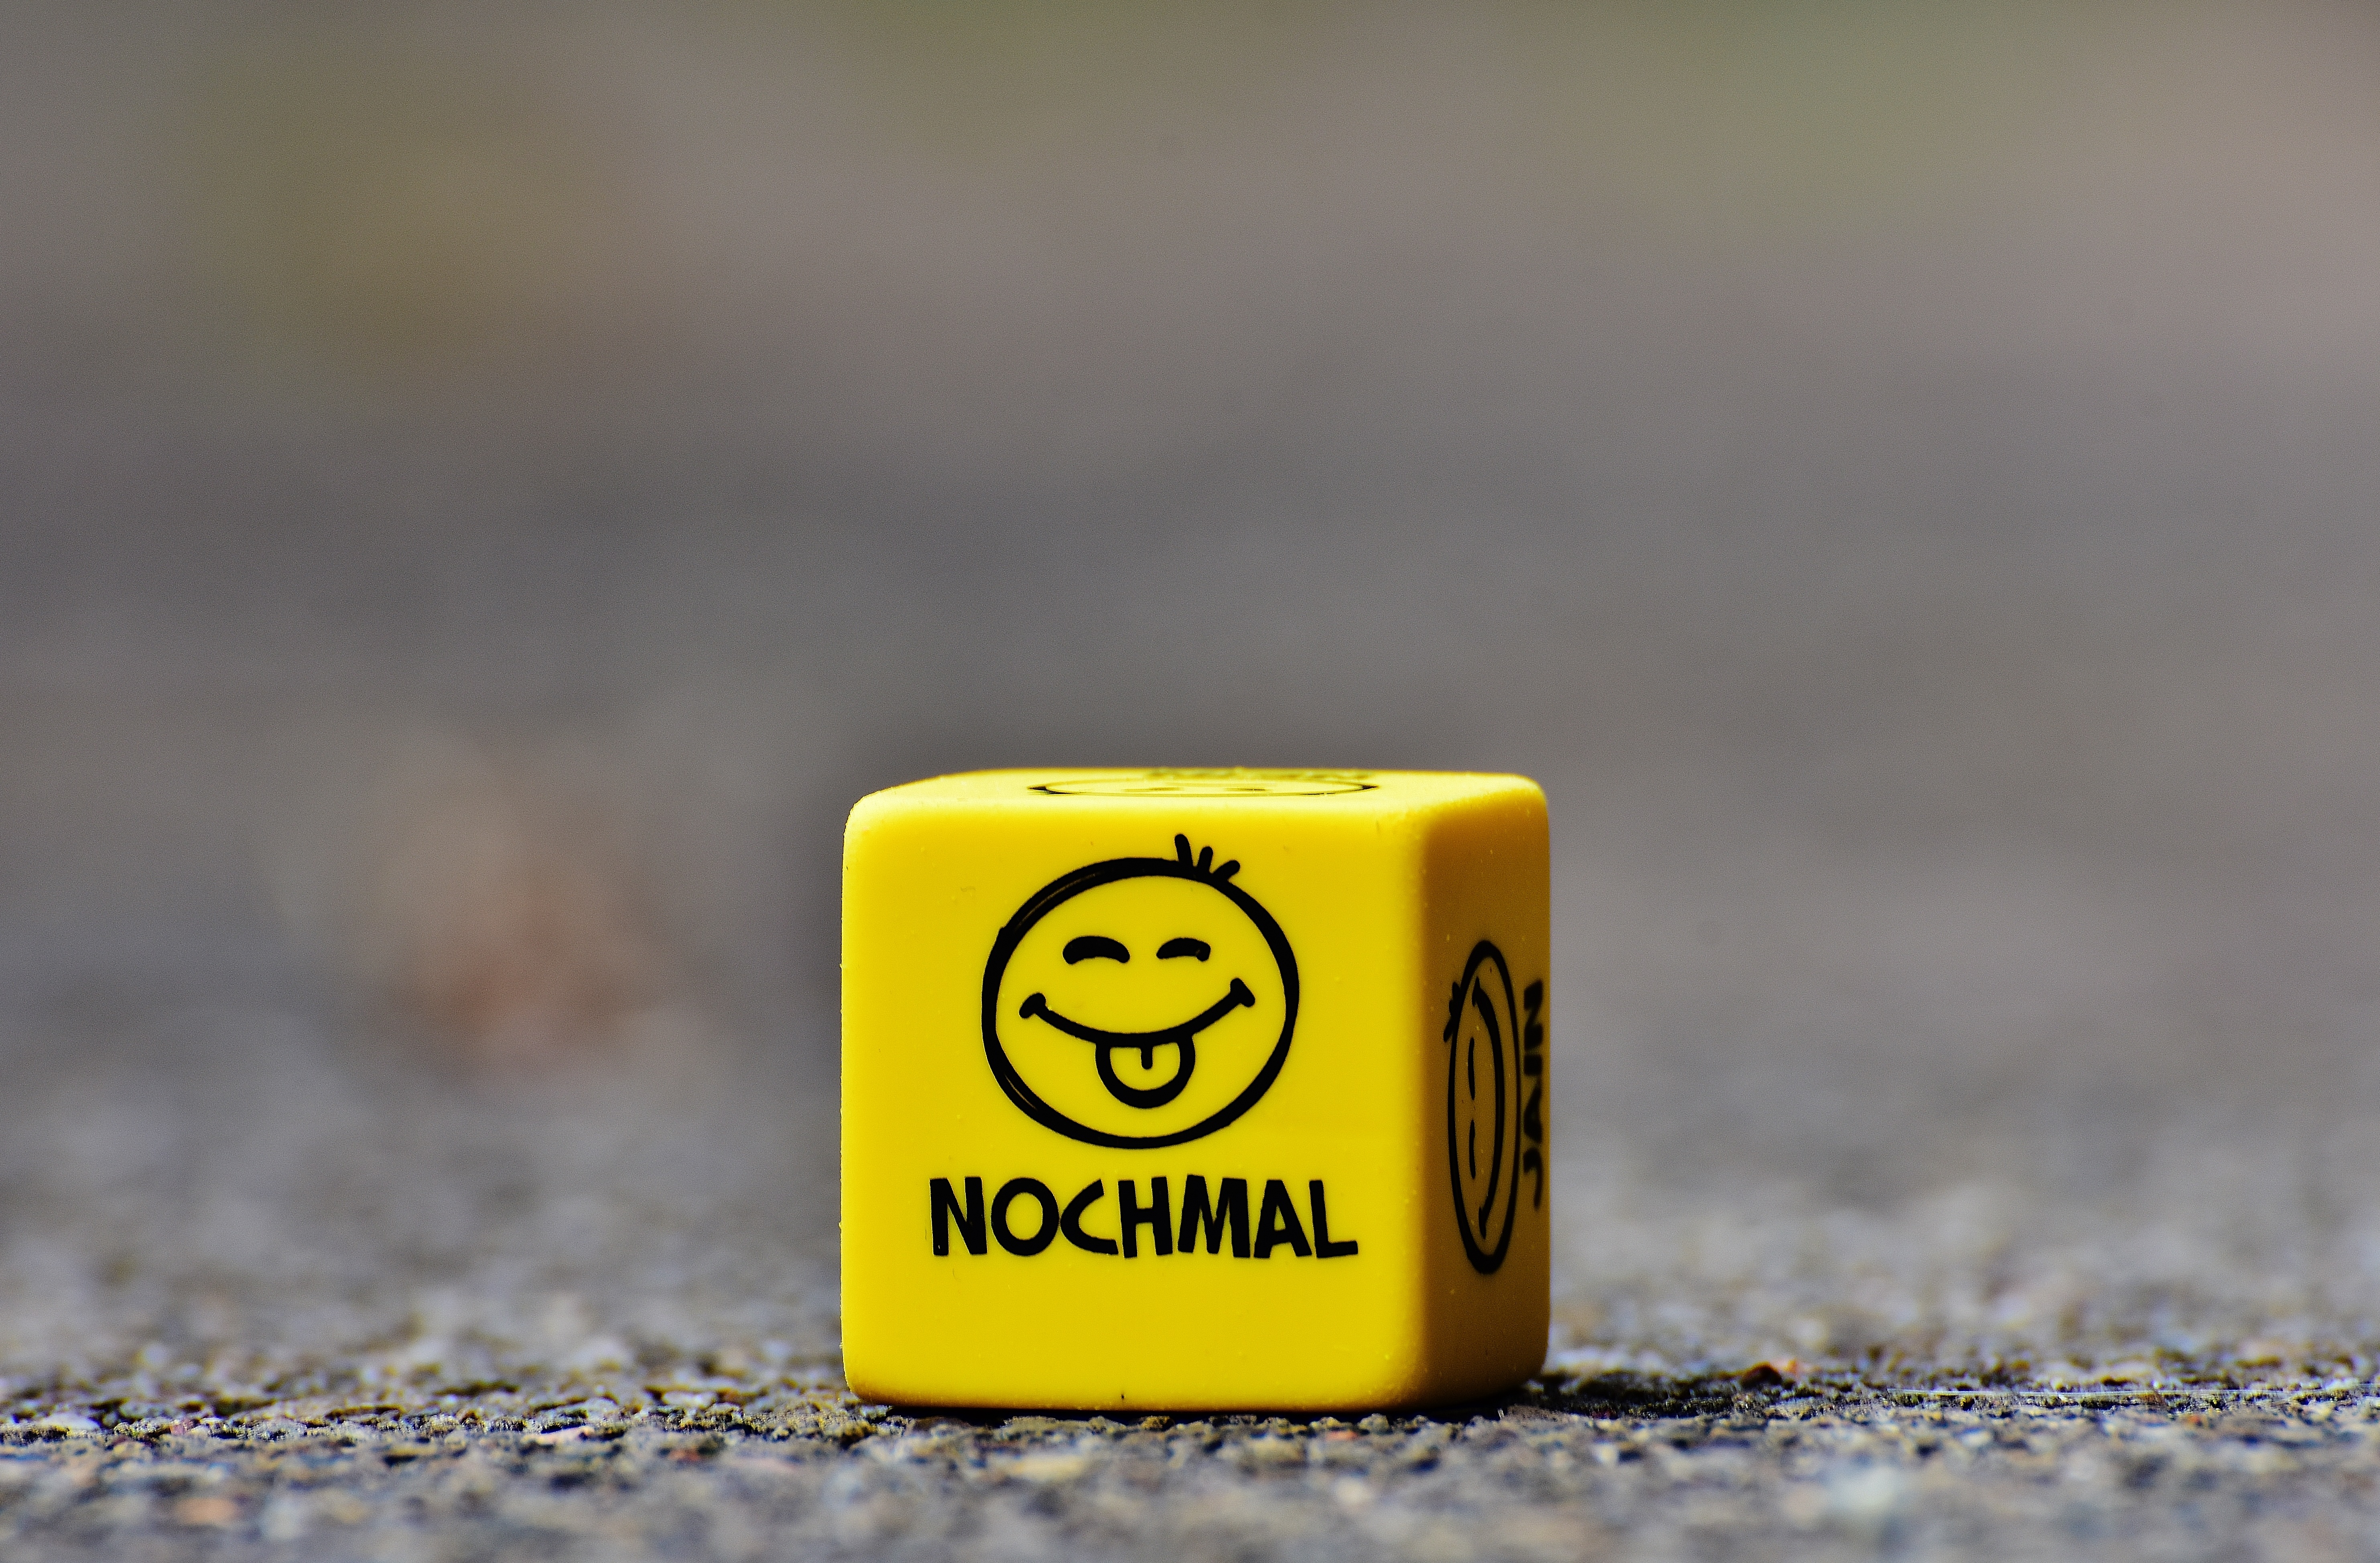
number, yellow, lighting, smile, funny, cube, faces, games, mood, emotions, emotion, again, various, feelings, smiley, emoticon, smilies